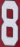
Number: 8